Kurukshetra War

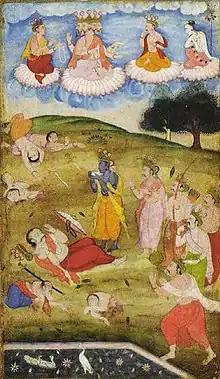
Krishna declaring the end of Mahabharata War by blowing Panchajanya, the Conch Shell.

Karna is made the Major General of the Kaurav Army. He is surrounded and attacked by Pandava generals, who are unable to defeat him. Karna inflicts heavy damage on the Pandava Army.